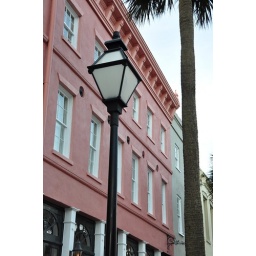
Notice the building screws between the two rows of window. These repaired buildings after a major earthquake in the 1800s.